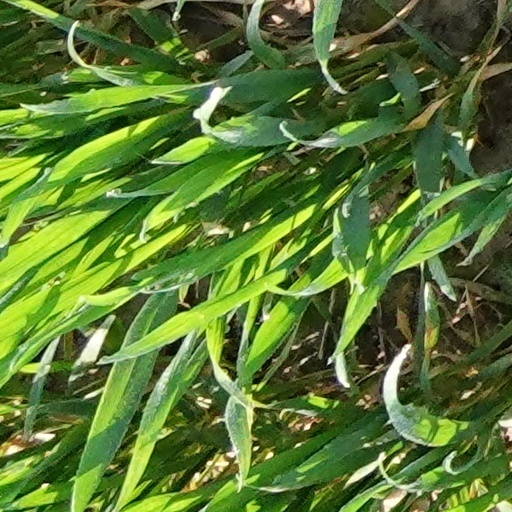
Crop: wheat